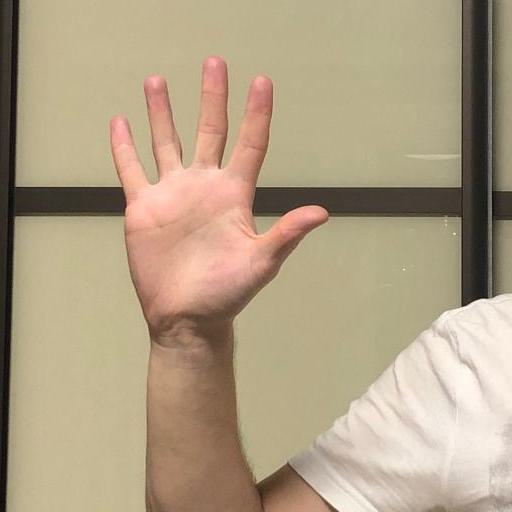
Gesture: palm